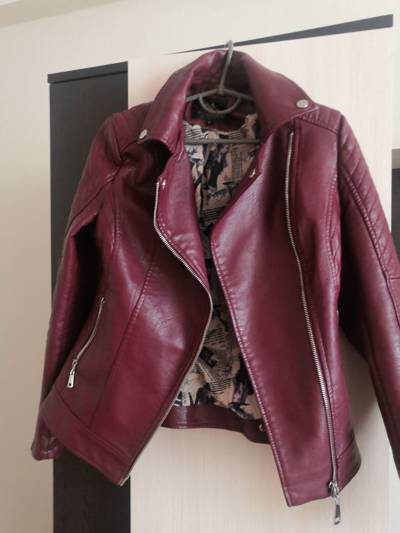
Waste category: clothes